Keisan Kagaku Center Station

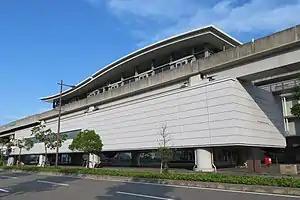
Station exterior

is a railway station operated by Kobe New Transit in Chūō-ku, Kobe, Japan. It is located on Port Island and is served by the Port Island Line. The station name is taken from the nearby Riken Advanced Institute for Computational Science.